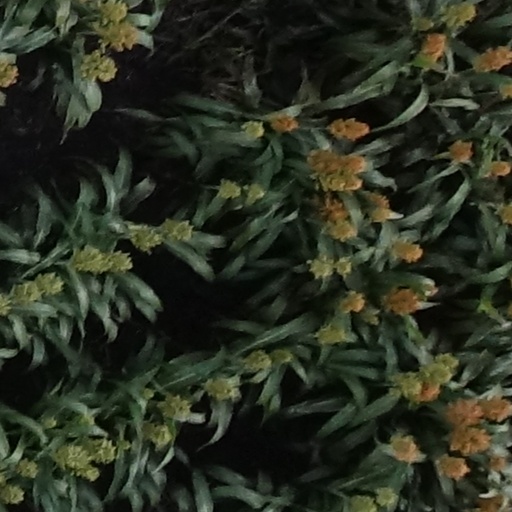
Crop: sorghum